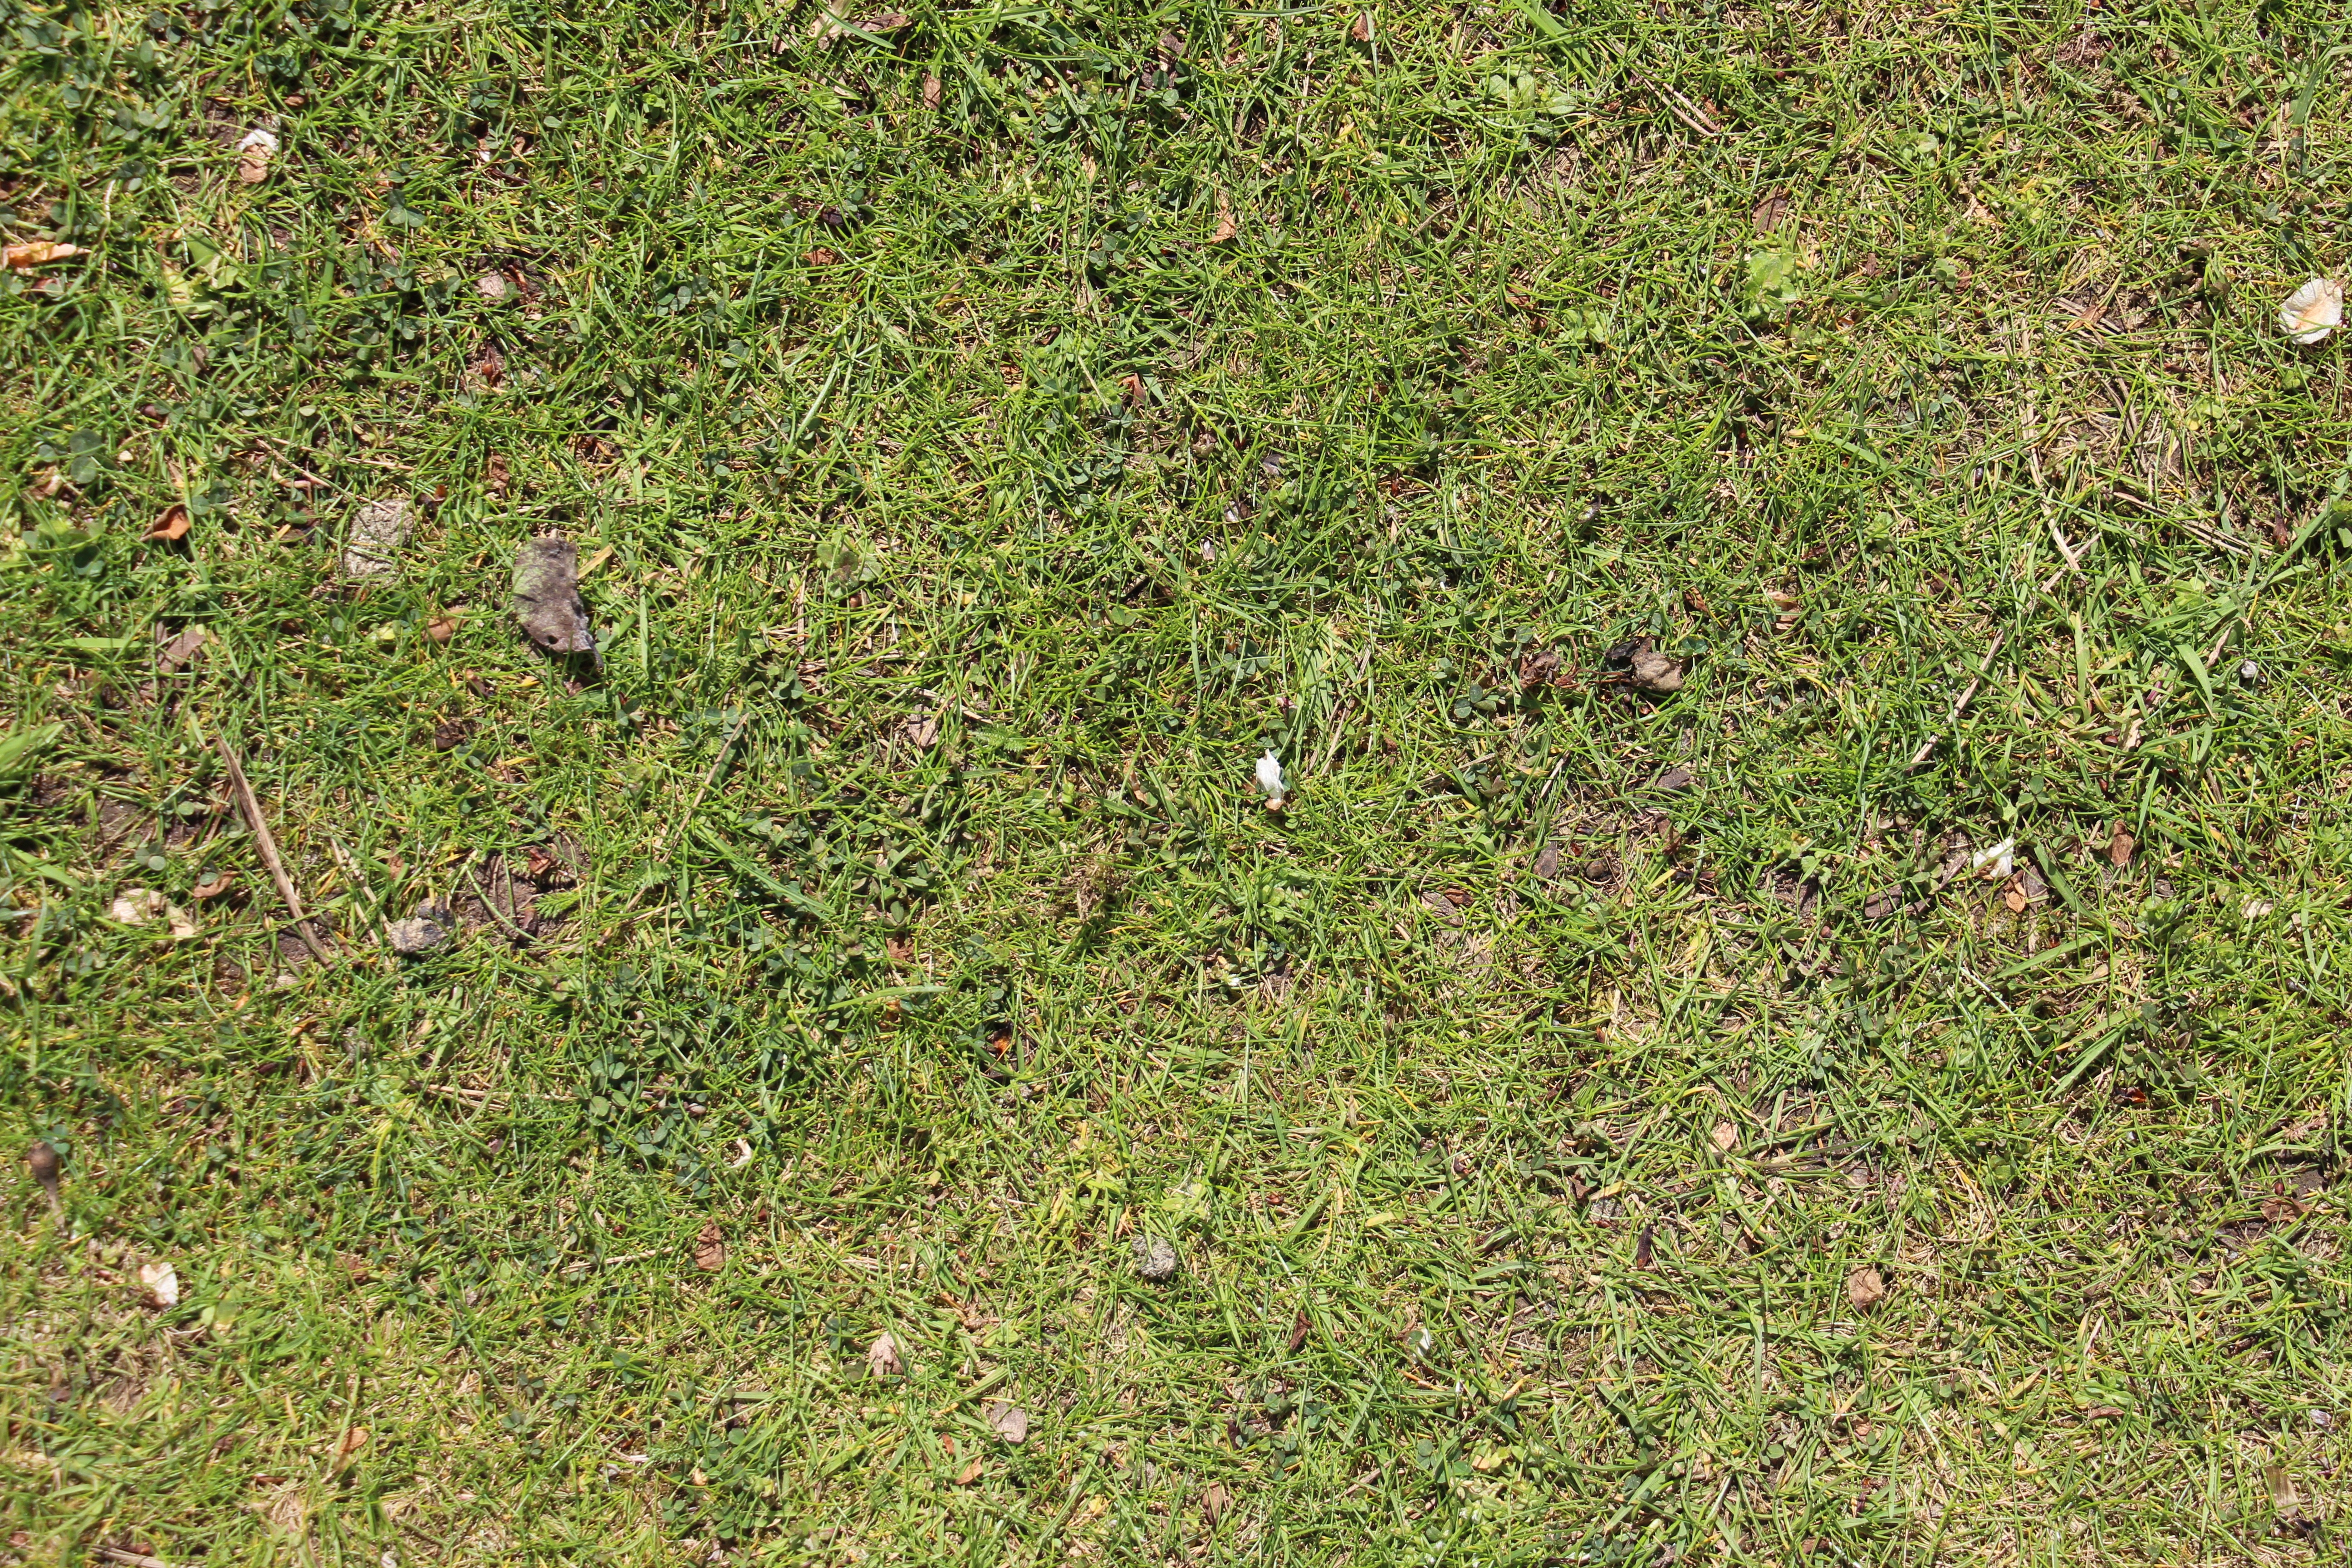
nature, grass, structure, plant, lawn, meadow, texture, leaf, flower, spring, green, herb, soil, garden, close, flora, background, shrub, rush, mow, flowering plant, blades of grass, grass family, land plant